Abdel Fattah el-Sisi

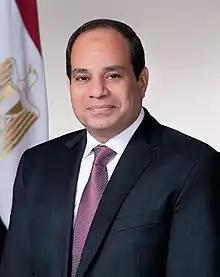
Official portrait, 2017

Abdel Fattah Saeed Hussein Khalil el-Sisi (born 19 November 1954) is an Egyptian politician and retired military officer who has been serving as the sixth overall and current president of Egypt since 2014.